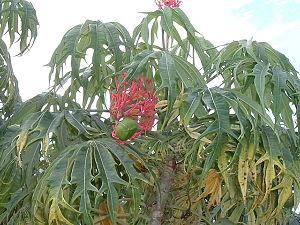
Jatropha est un genre de plantes dicotylédones de la famille des Euphorbiaceae.